Le Locle

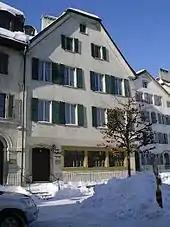
Maison duBois in Le Locle

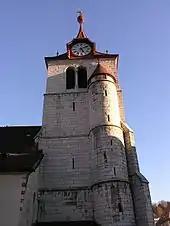
Protestant church in Le Locle

Le Locle has a population of . , 26.0% of the population are resident foreign nationals. Over the last 10 years (2000–2010) the population has changed at a rate of −2.8%. It has changed at a rate of 0% due to migration and at a rate of −2.2% due to births and deaths.